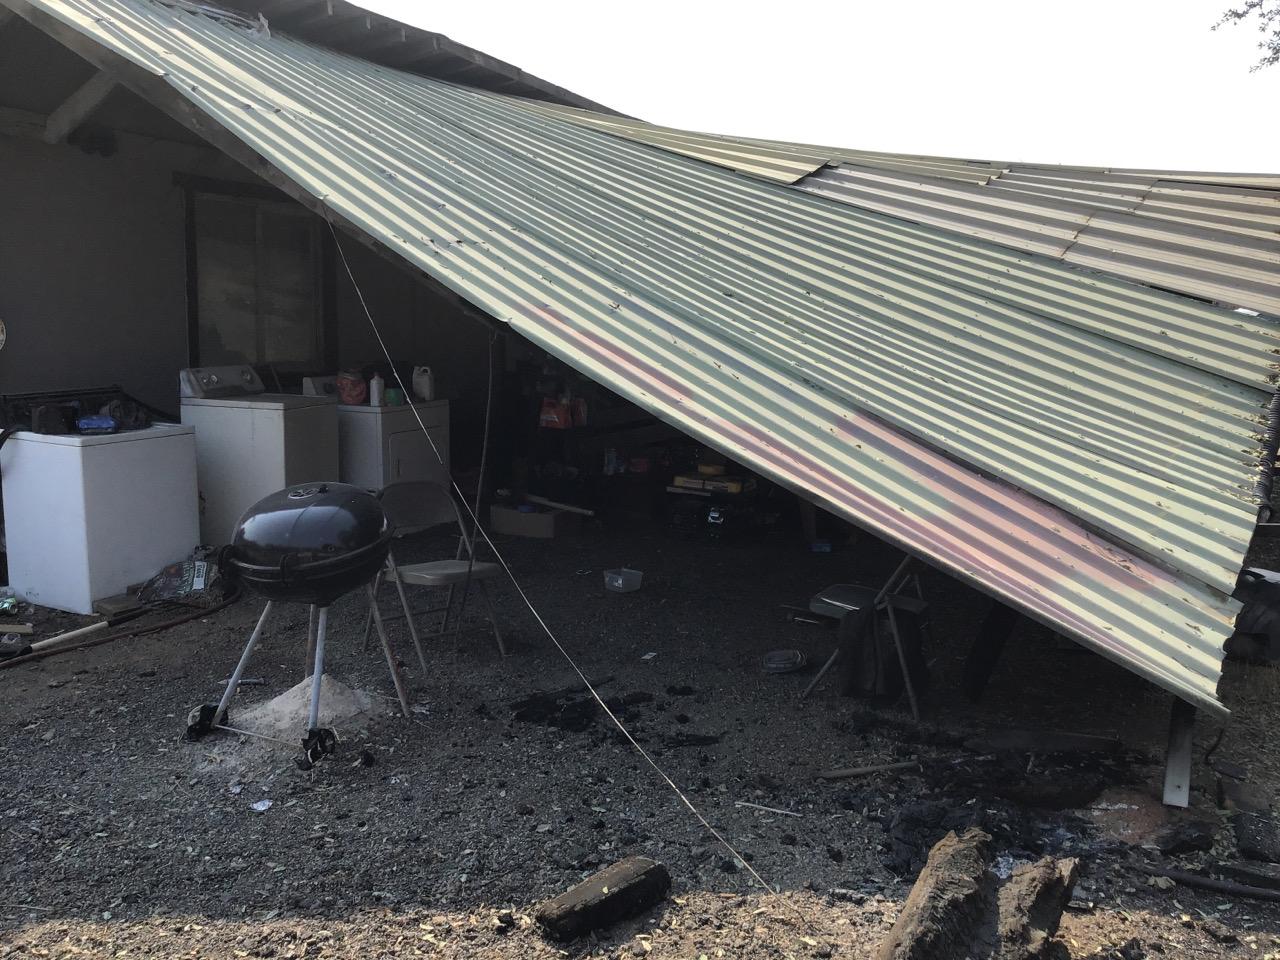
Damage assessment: minor